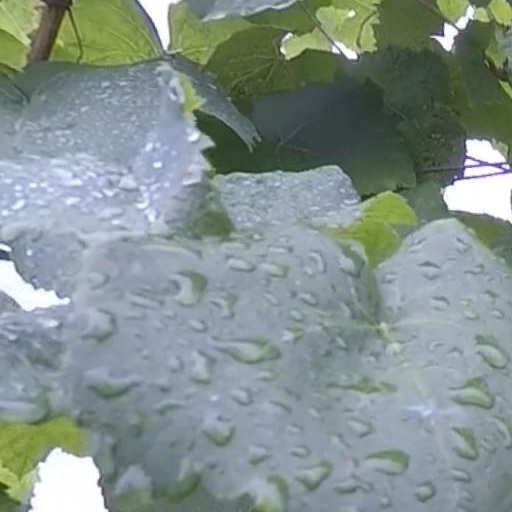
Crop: grape